George Henry Kendrick Thwaites

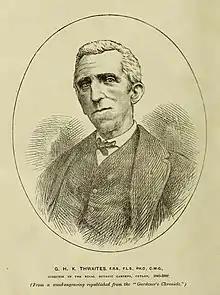

George Henry Kendrick Thwaites (9 July 1812, Bristol – 11 September 1882, Kandy) was an English botanist and entomologist.